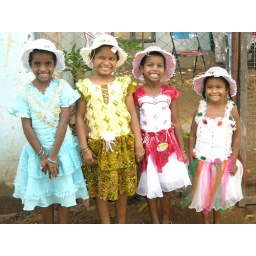
The cute littleones in our children home